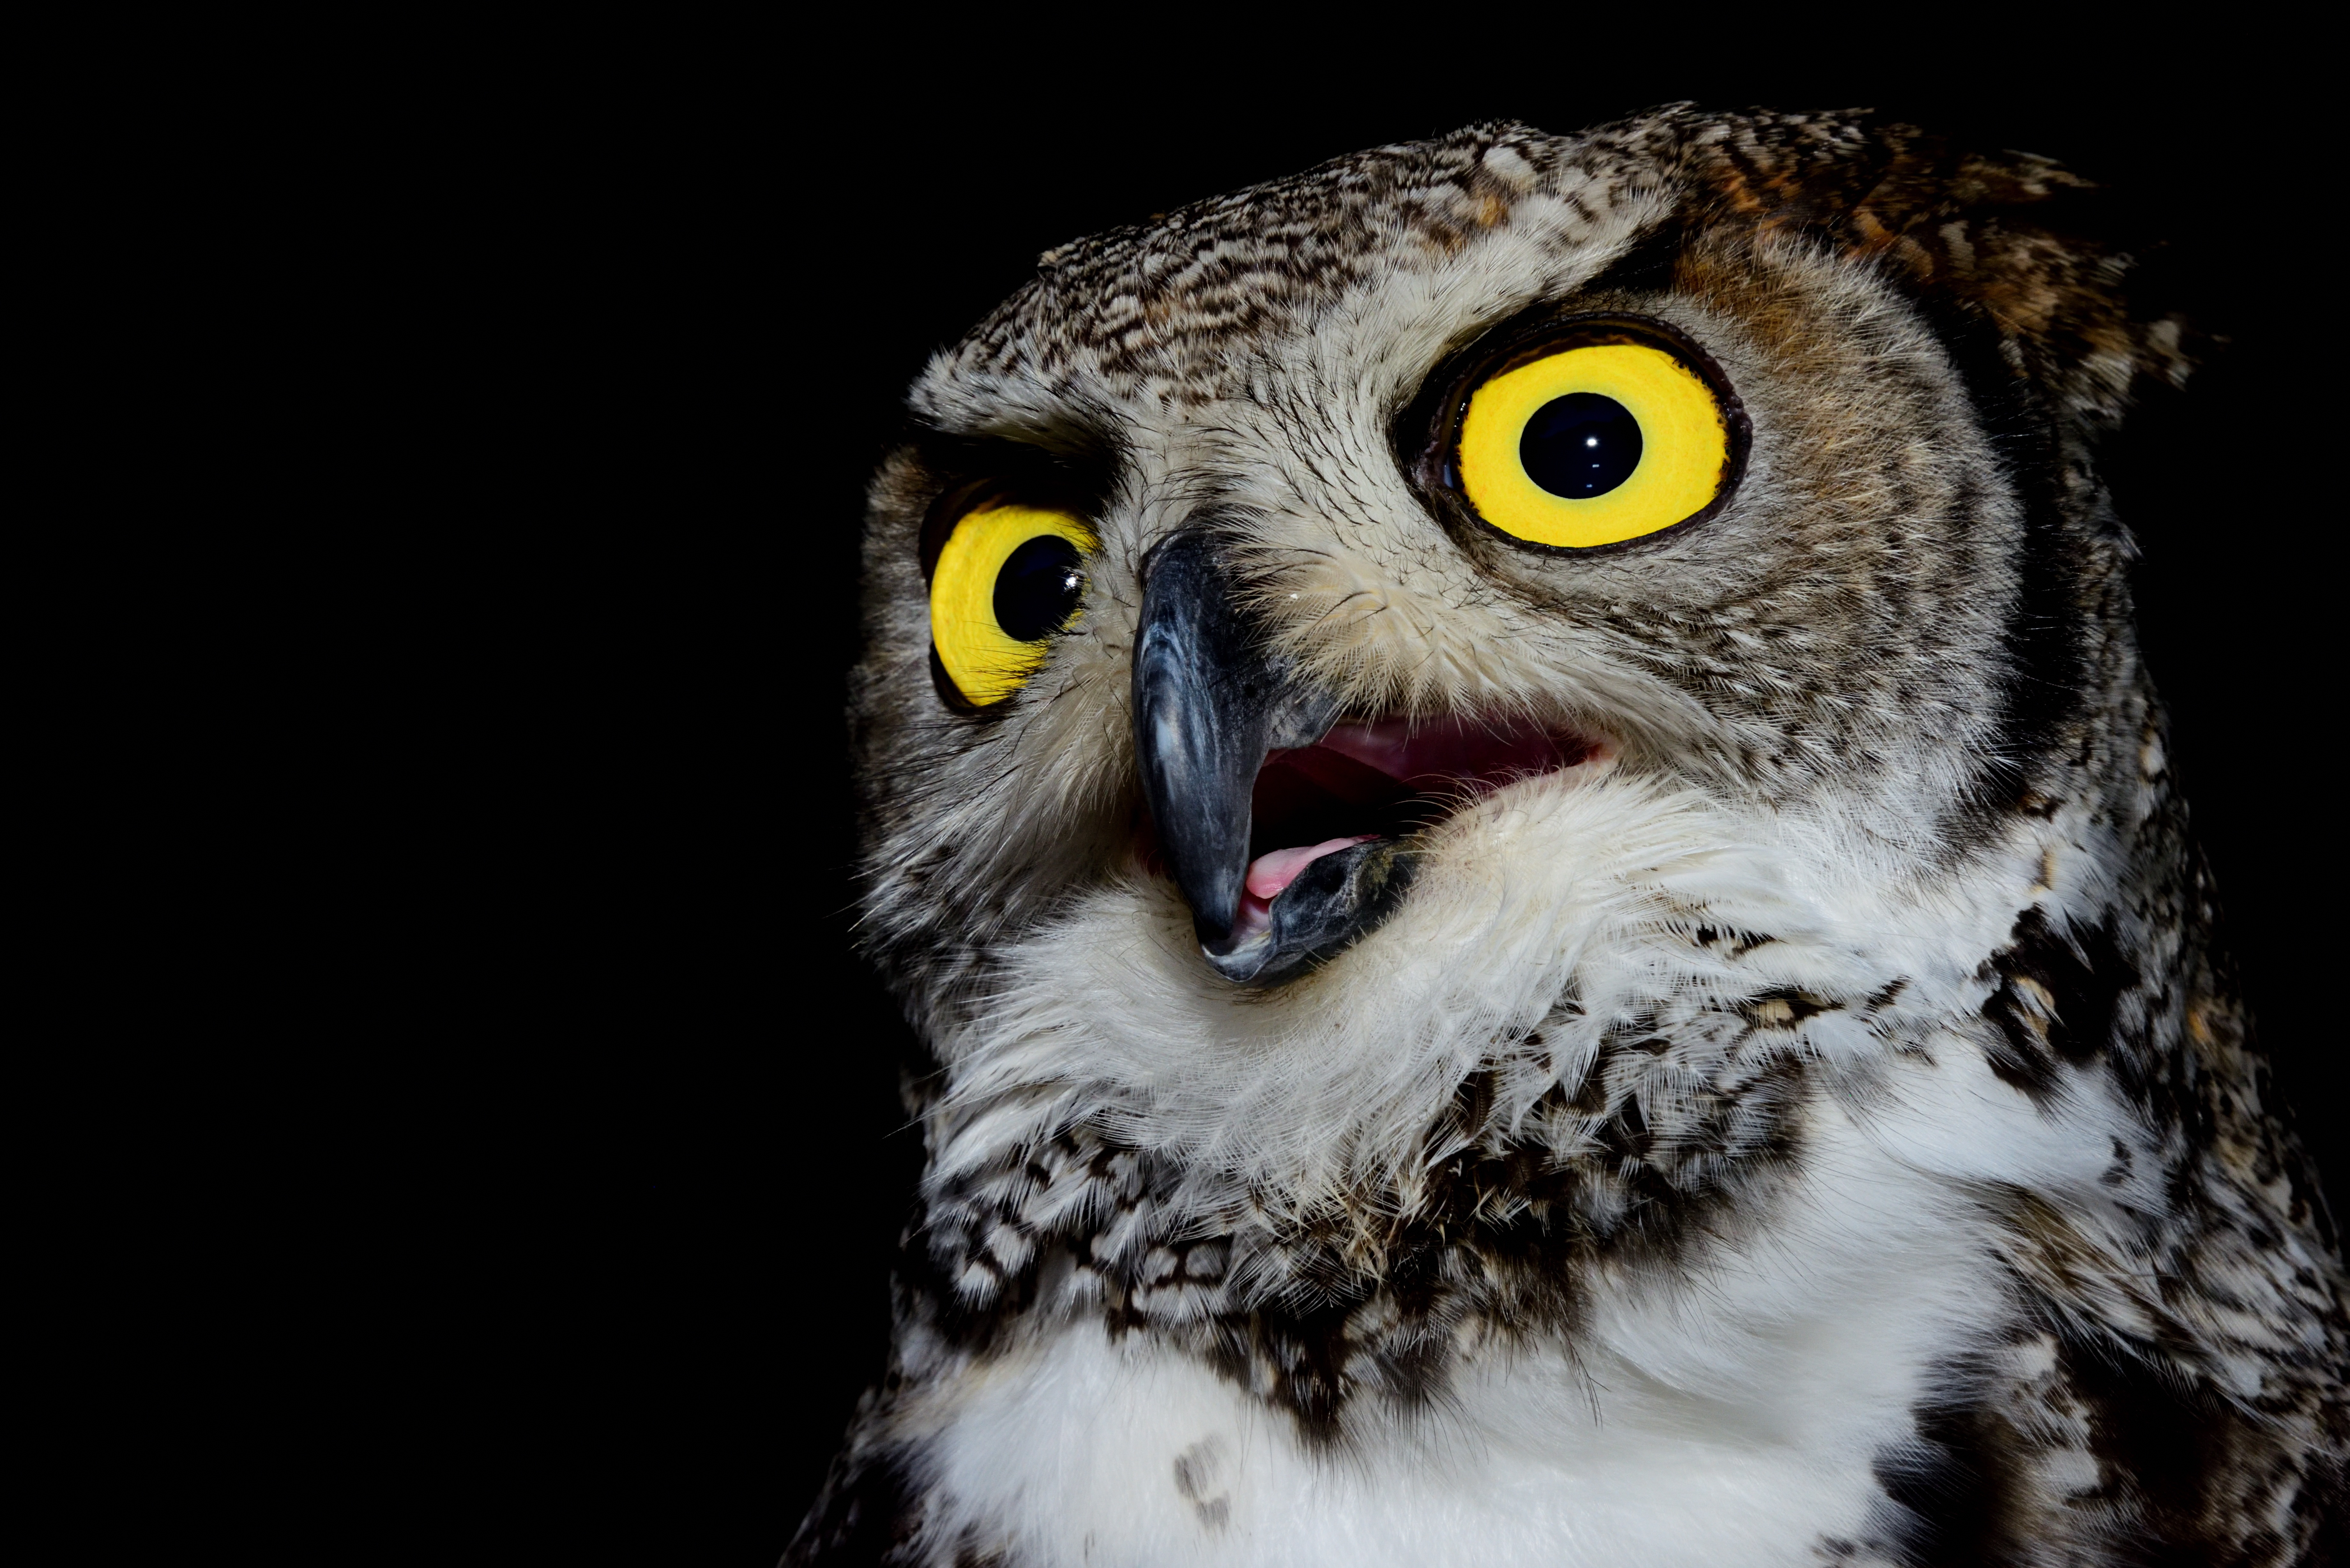
nature, bird, wing, night, animal, dark, wildlife, beak, flight, italy, tuscany, yellow, owl, feather, fauna, raptor, bird of prey, close up, feathers, tail, eye, animals, pens, vertebrate, falcon, ali, volatile, firm, great grey owl, levigliani, first floor, accipitriformes